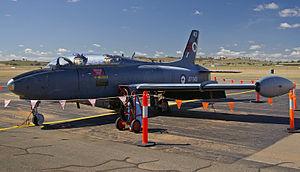
L'Aermacchi MB 326 est un avion d'entraînement avancé et d’appui tactique conçu en Italie dans les années 1950. Il a rencontré un succès certain puisqu'il a été utilisé par une quinzaine de pays différents et produit à 750 exemplaires, dont une partie sous licence en Australie, en Afrique du Sud ainsi qu'au Brésil.